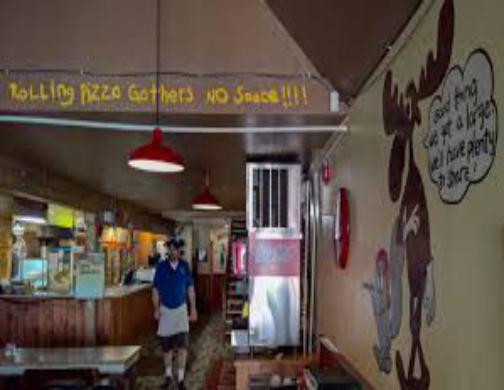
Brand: Bullwinkle's Restaurant
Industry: Food